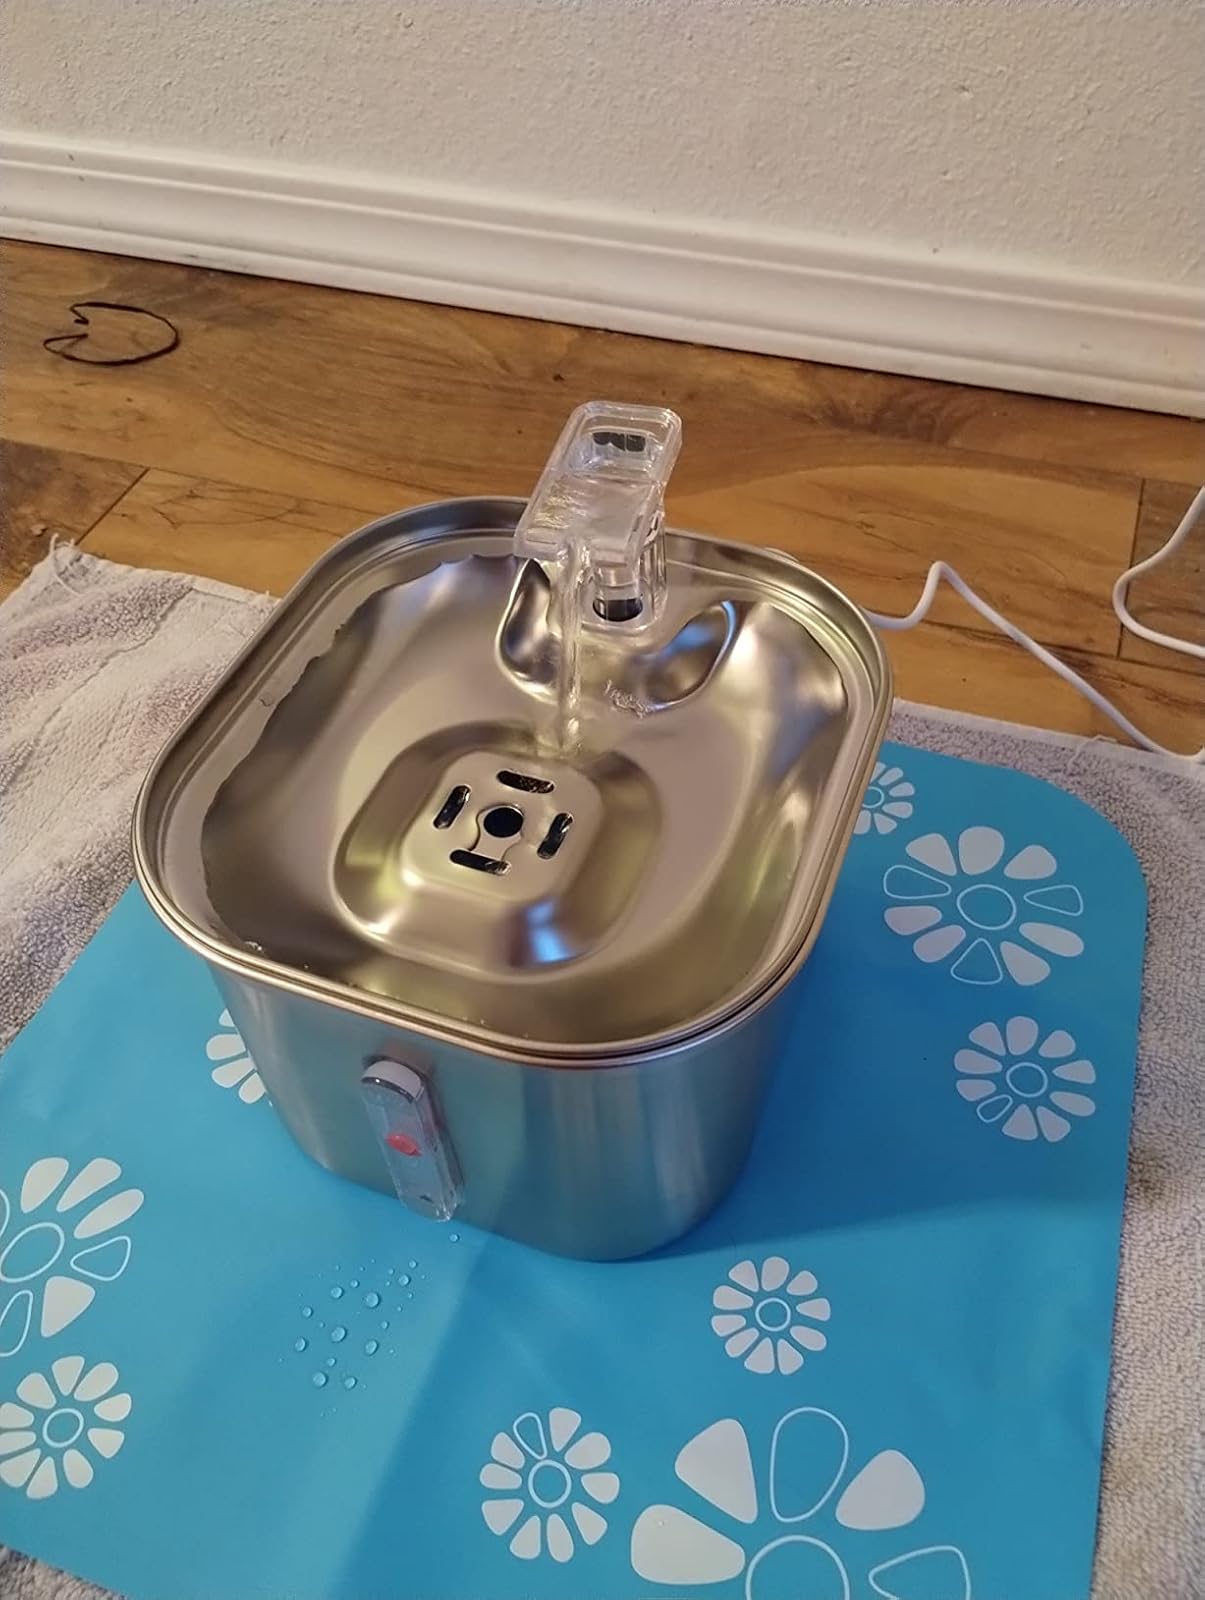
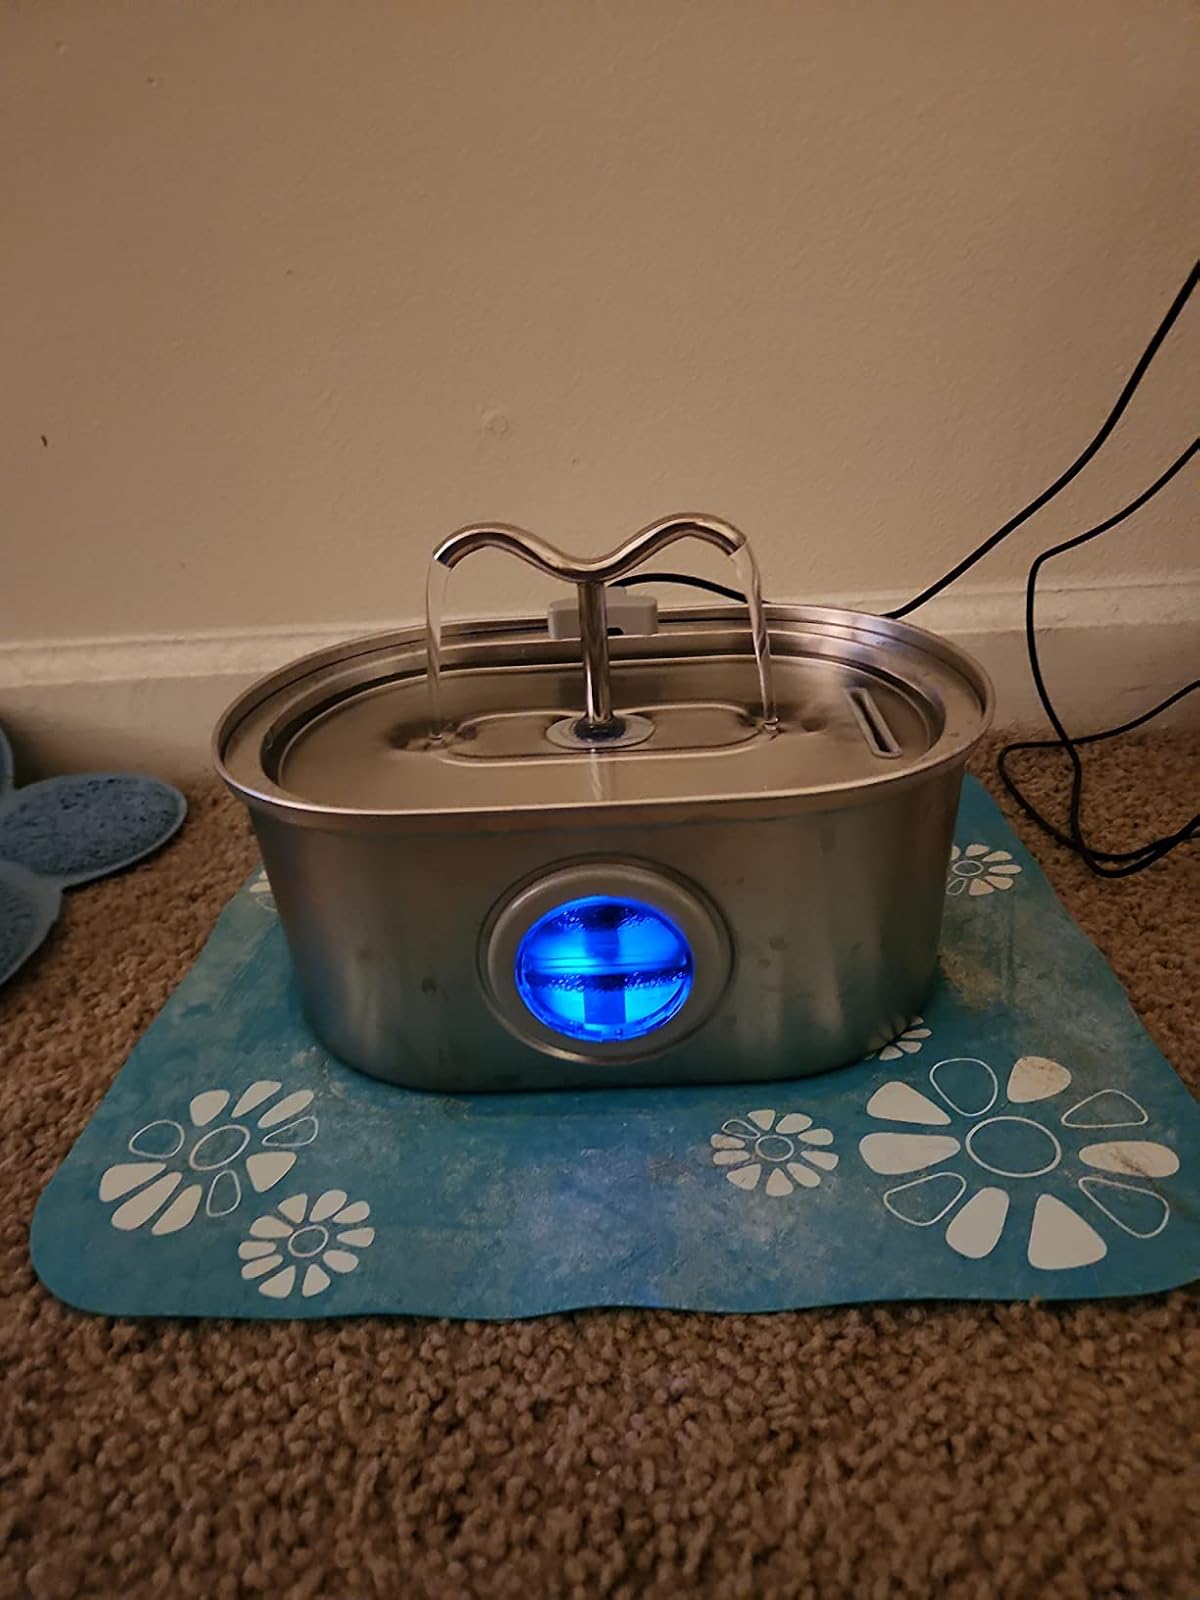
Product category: items_bowl
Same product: no